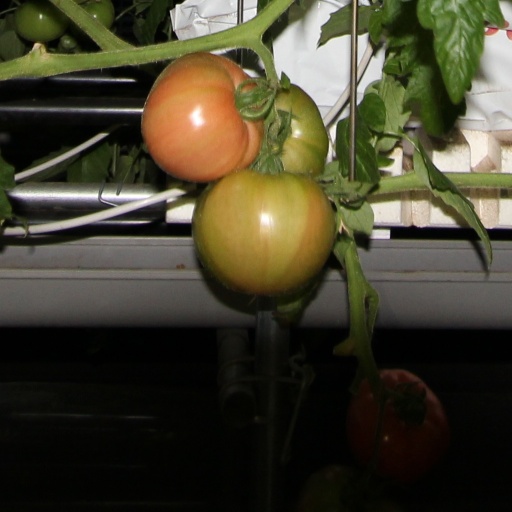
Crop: tomato